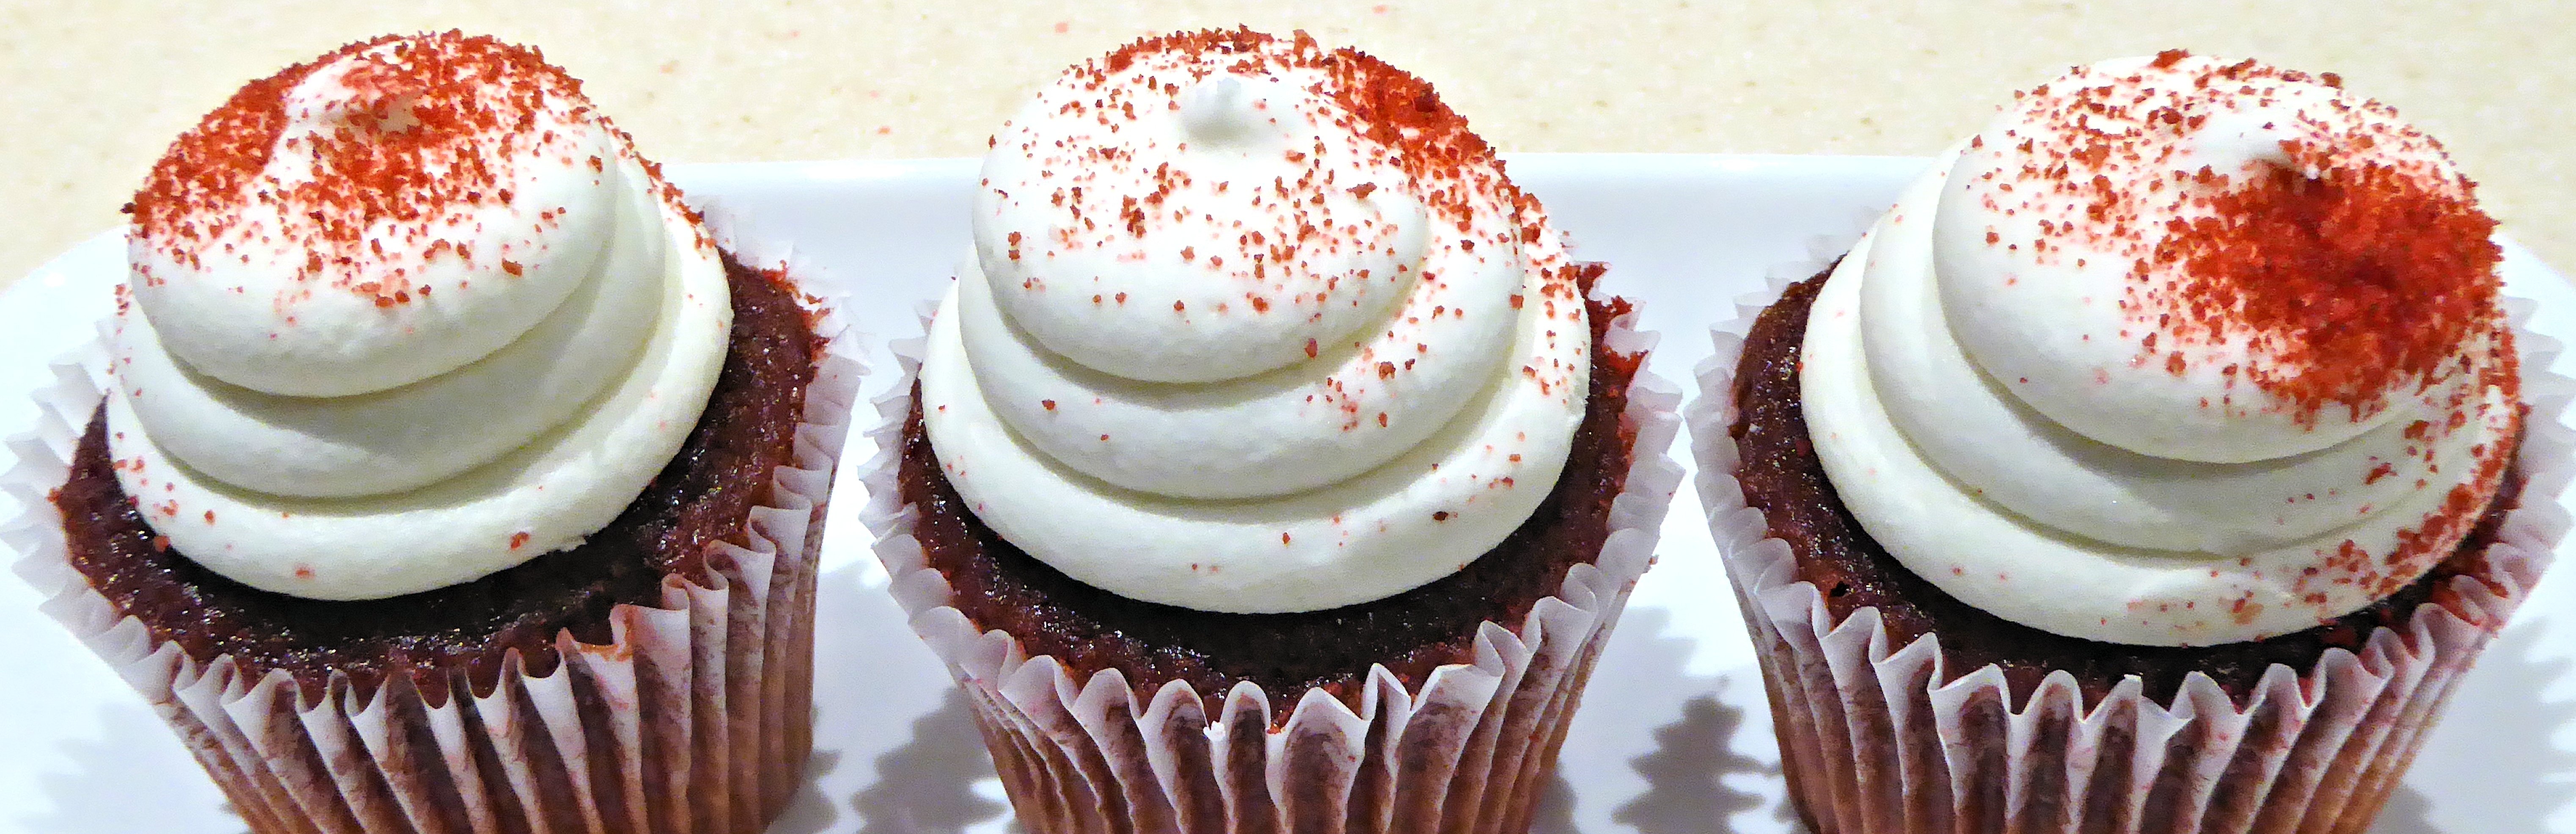
food, produce, cupcake, frosting, dessert, cake, baked, sugar, icing, flavor, buttercream, red velvet cupcakes